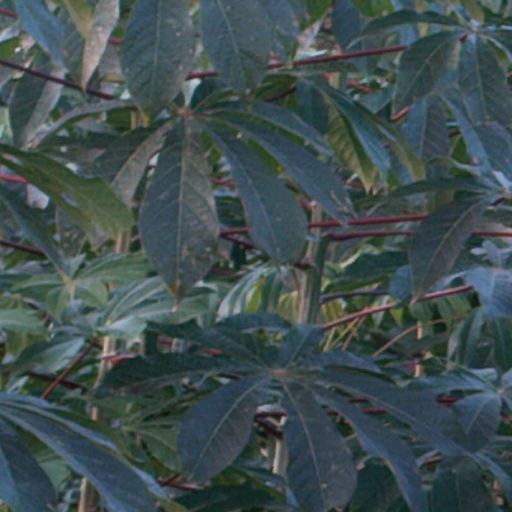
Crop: cassava